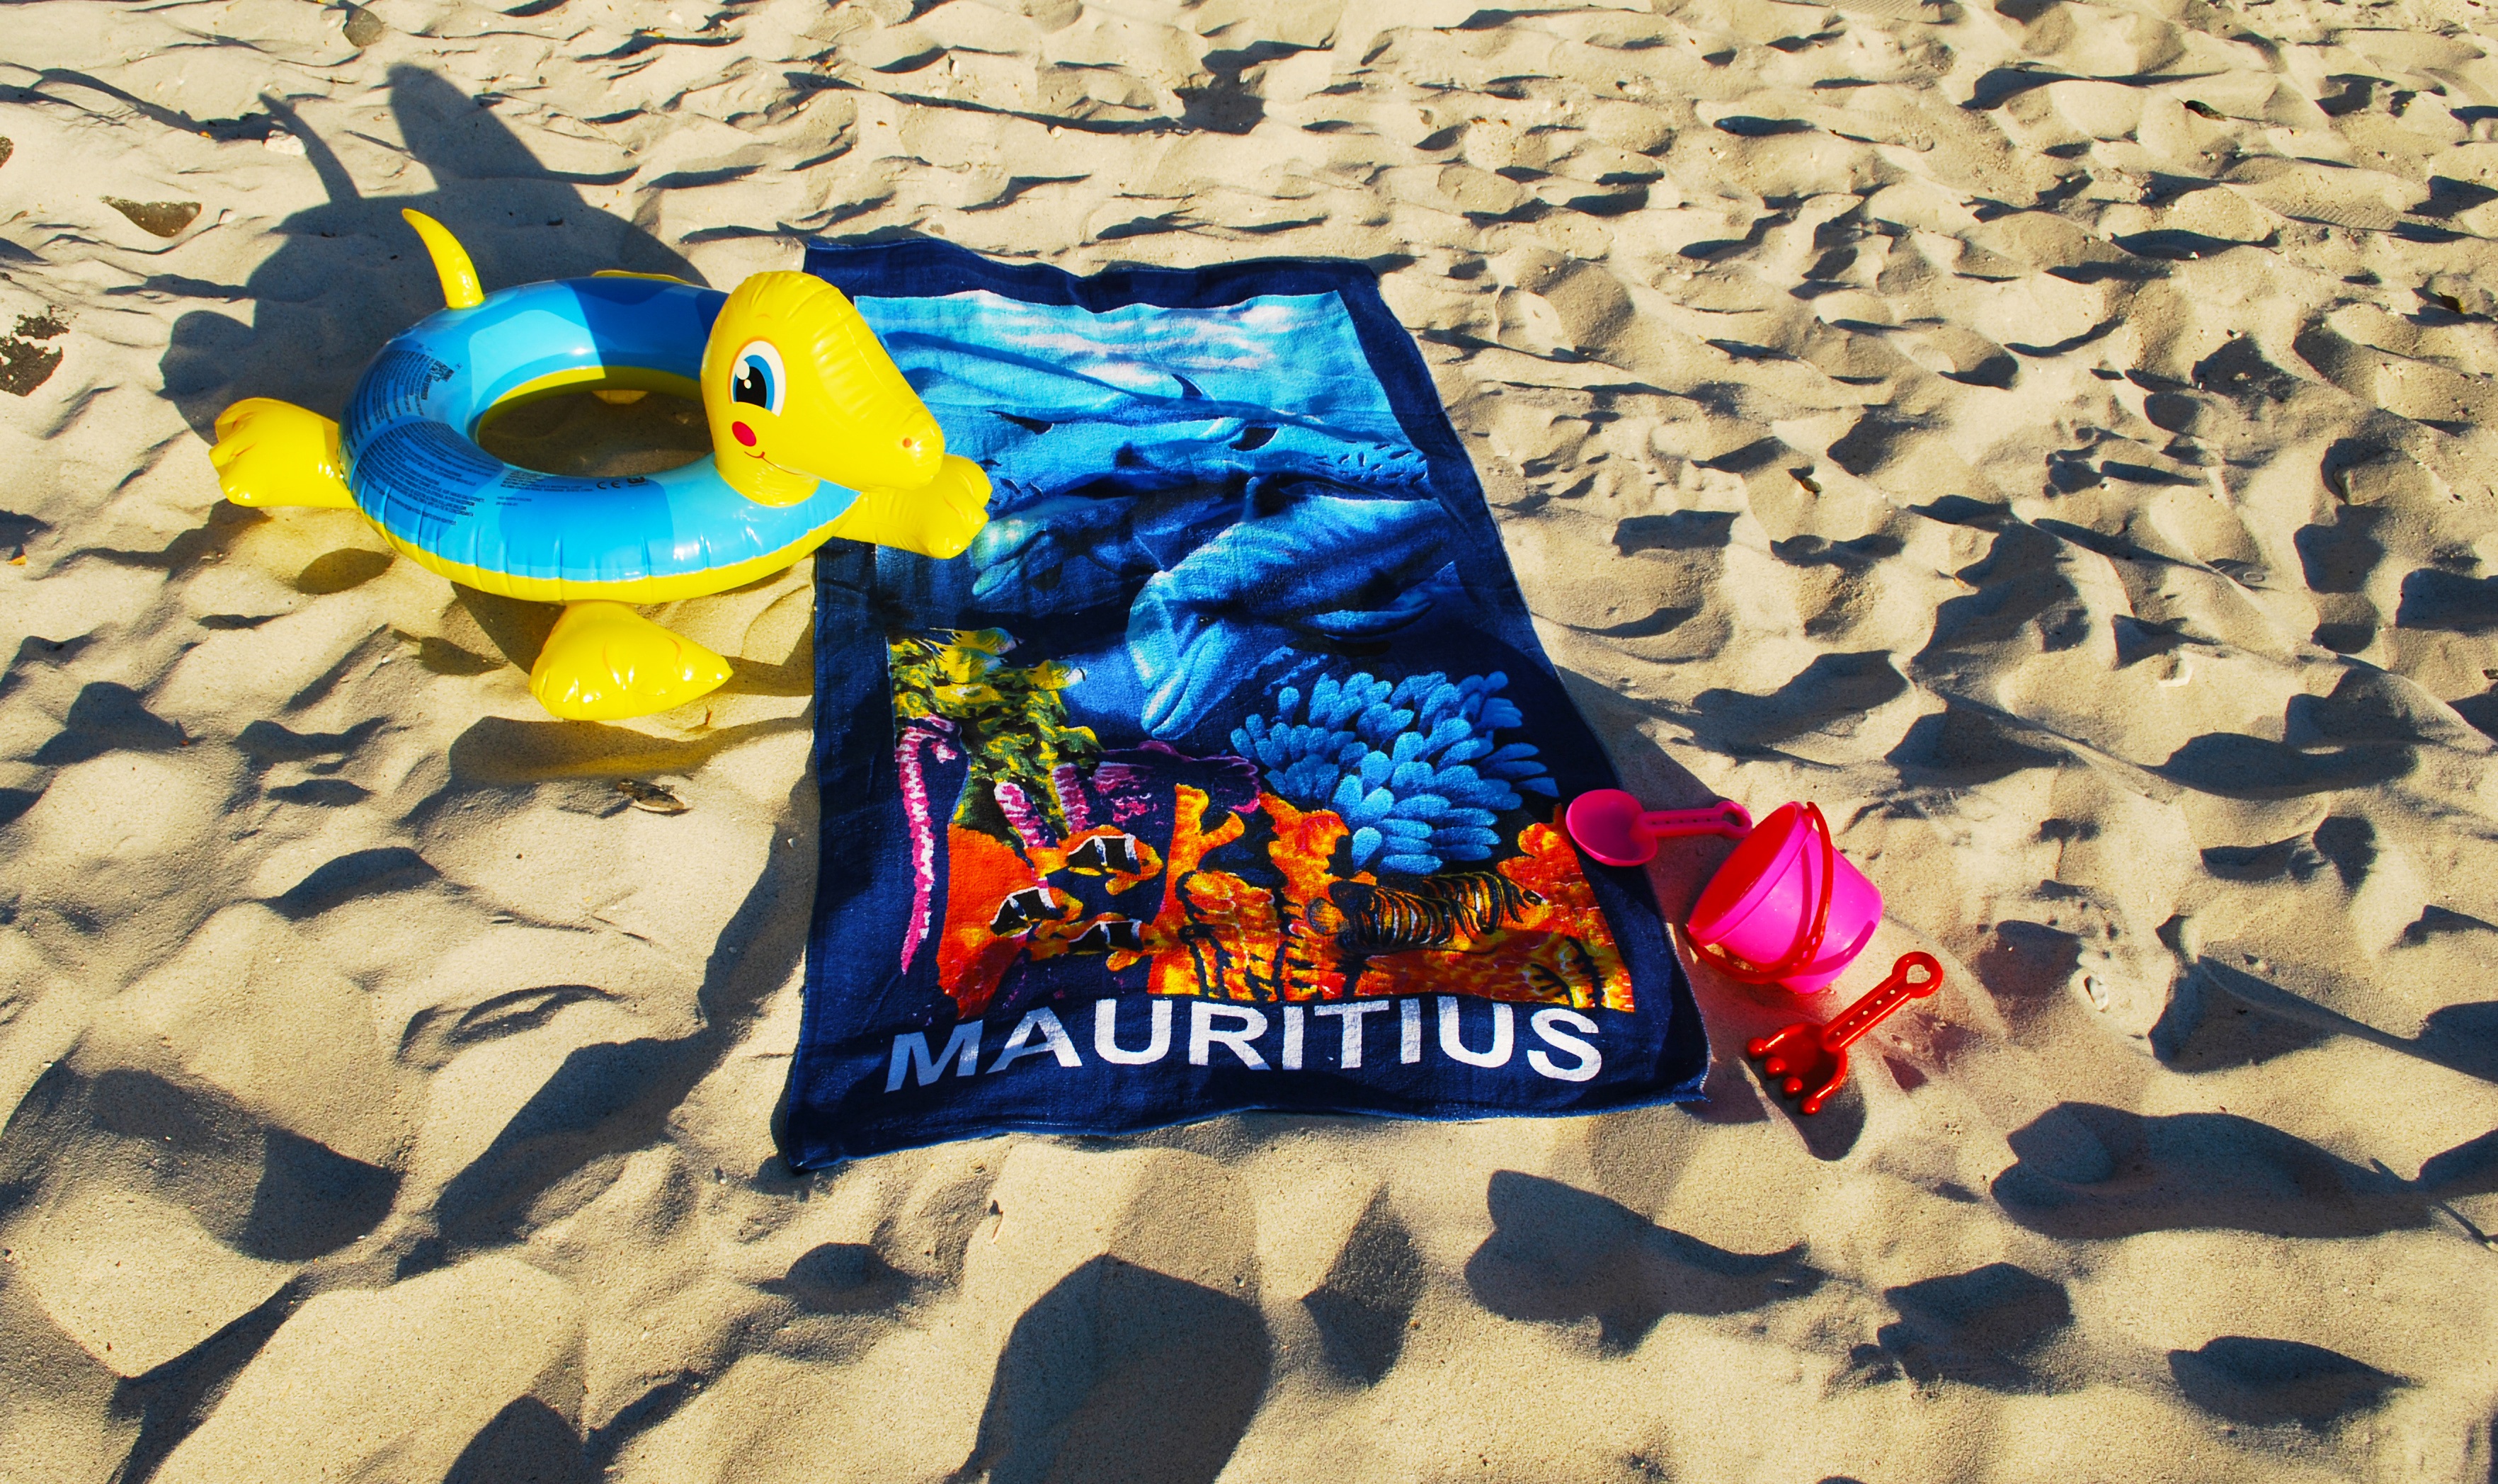
beach, sand, color, blue, towel, laying, art, background, toys, postcard, mauritius, ring for swimming